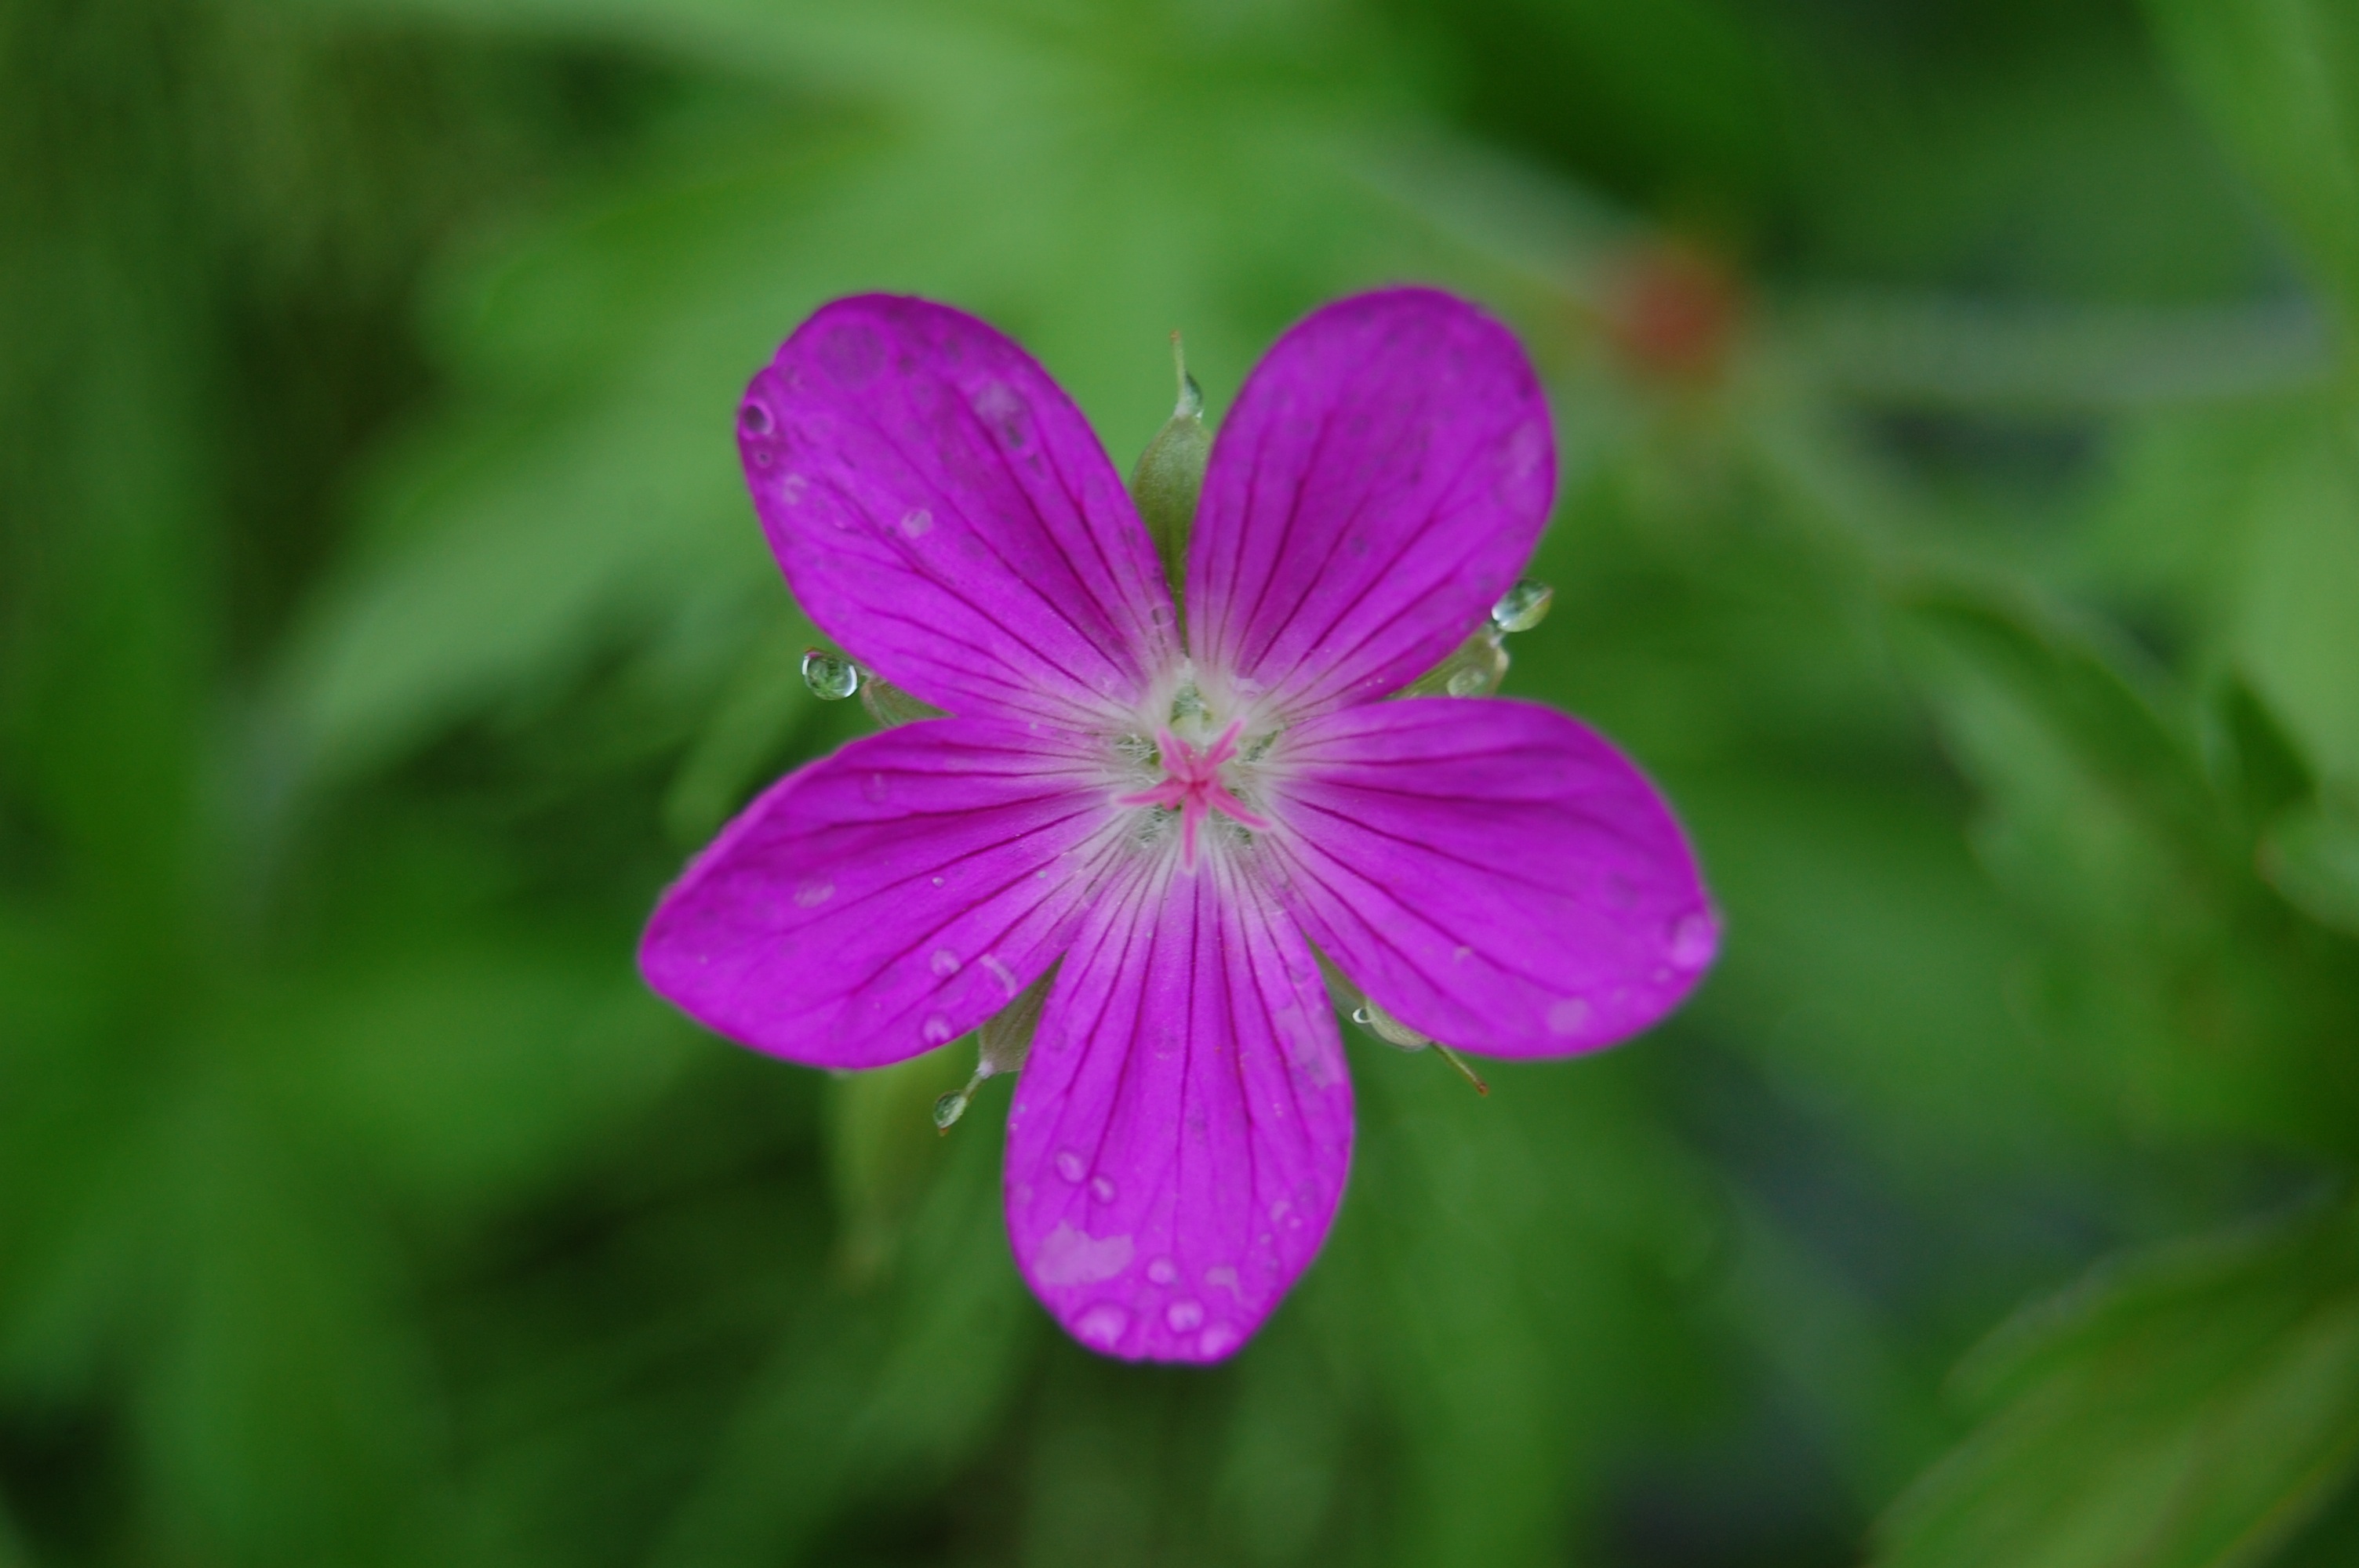
nature, plant, flower, petal, botany, flora, wildflower, geranium, droplets, dewdrops, pink flower, macro photography, flowering plant, geraniaceae, annual plant, plant stem, land plant, geraniales